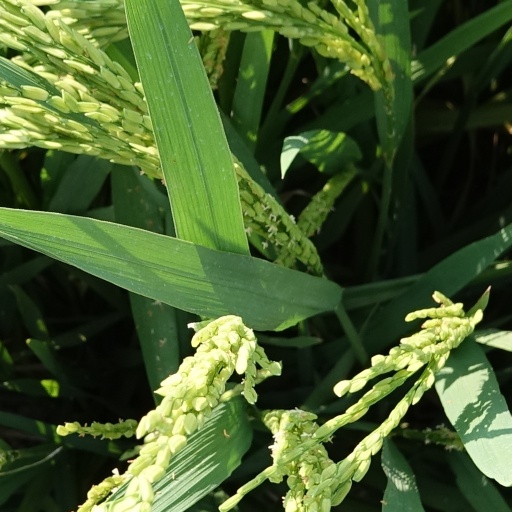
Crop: rice